.458 SOCOM

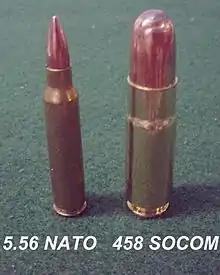
55gr 5.56 NATO vs 500gr .458 SOCOM

The .458 SOCOM (11.63×40mmRB) is a moderately large round designed to work in an AR-15 platform. This is achieved by installing a 458 bolt and barrel. The round offers a muzzle velocity of and , similar to a light .45-70 but with a much smaller case.